APEC United States 2023

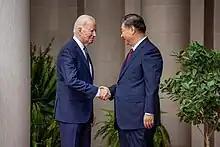
Biden and Xi meeting

International coverage related to APEC 2023 focused on the summit between US President Joe Biden and Chinese President Xi Jinping on 15 November, held separately from the APEC summit at the Filoli estate in Unincorporated San Mateo County near the town of Woodside, California. Xi and Biden previously met virtually at the meeting hosted by New Zealand in 2021 – the first APEC summit of the Biden presidency – but Vice President Kamala Harris went in Biden's place to Thailand in 2022. (Xi hosted the 2014 APEC summit with U.S. President Barack Obama attending in Beijing. Obama and he had first met when Xi as Vice President, officially hosted by then-VP Biden, visited Washington in 2012.) A substantial portion of the issues facing the two leaders also involve APEC members and the deep histories of all nations in the APEC region. Anticipation in the U.S. for the 2023 meeting by the two leaders preceded the event in San Francisco.